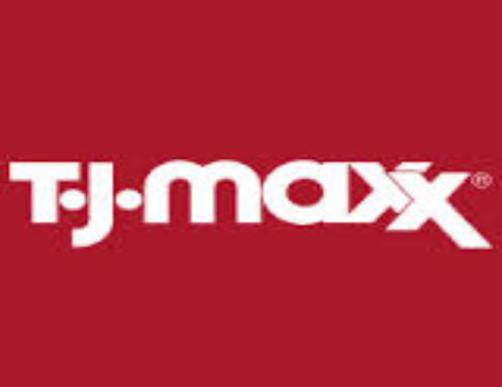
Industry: Others